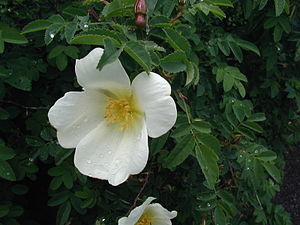
Klitrose
Klit-Rose (Rosa spinosissima): Blomst
Klitrose, ofte skrevet klit-rose, er en 15-50 cm høj busk, der vokser i klitter og på heder. Blomsterne dufter kraftigt og sødt med gammeldags "rosenduft".